Marcus van Vaernewyck

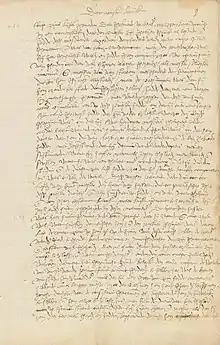
Excerpt from the manuscript of "Van die beroerlicke tijden in die Nederlanden", produced in the second half of the 16th century. Preserved in Ghent University Library.

His unpublished chronicle, "Van die beroerlicke tijden in die Nederlanden" was edited by Ferdinand Vanderhaeghen for publication by the Maetschappy der Vlaemsche Bibliophilen in five volumes (1872–1881).